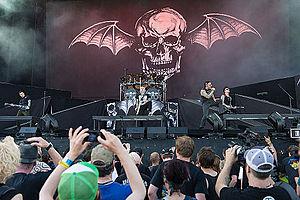
Avenged Sevenfold est un groupe de heavy metal américain, originaire de Huntington Beach, en Californie. Le groupe a longtemps été un pilier de la scène underground californienne avant d'évoluer vers une musique plus mélodique qui a permis au groupe de connaître le succès avec l'album City of Evil et l'album homonyme Avenged Sevenfold. Fondé par M. Shadows, Zacky Vengeance, The Rev et Matt Wendt à la fin des années 1990, la composition actuelle du groupe est : M. Shadows au chant, Synyster Gates à la guitare solo, Zacky Vengeance à la guitare rythmique, Johnny Christ à la basse et Brooks Wackerman à la batterie.